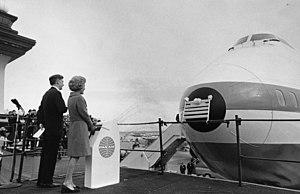
Le Boeing 747 est un avion de ligne à réaction américain à fuselage large construit depuis 1969 par Boeing, souvent désigné par son surnom, Jumbo Jet ou Reine des Ciels. Sa « bosse » caractéristique à l'avant du fuselage fait du 747 un appareil particulièrement reconnaissable. Le 747 est également le premier avion de ligne à fuselage large. Construit aux États-Unis par le groupe Boeing Commercial Airplanes, le 747 dans sa première version a une capacité deux fois et demi supérieure à celle du Boeing 707 qui est l'un des grands avions commerciaux des années 1960. Effectuant son premier vol le 9 février 1969 et mis en service en janvier 1970, le 747 détient pendant 37 ans le record de la capacité de passagers, jusqu'à l'arrivée de l'Airbus A380.